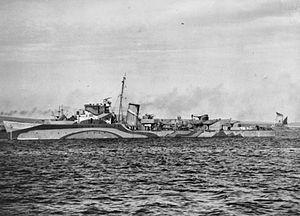
Le HMS Tetcott est un destroyer d'escorte de classe Hunt de type II construit pour la Royal Navy pendant la Seconde Guerre mondiale.